Dingle

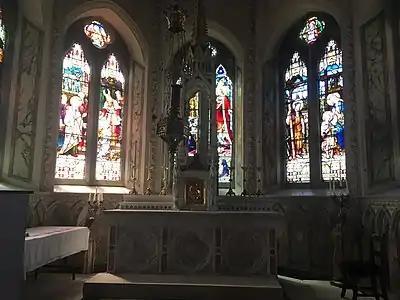
Stained glass windows, Chapel of the Sacred Heart

Dingle suffered greatly in the Nine Years' War and the Wars of the Three Kingdoms, being burnt or sacked on a number of occasions. The town started to recover in the eighteenth century, due to the efforts of the Fitzgerald family, Knights of Kerry, who established themselves at "The Grove" at this time. Robert Fitzgerald imported flax seed and by 1755 a flourishing linen industry had been established, with cloth worth £60,000 produced annually. The trade collapsed following the industrial production of cotton in Great Britain, and was virtually extinct by 1837. The town fell victim to a cholera plague in 1849.